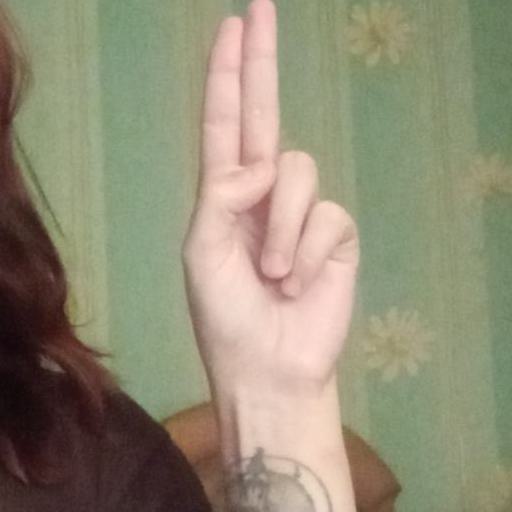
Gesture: two_up